Municipality of Kranjska Gora

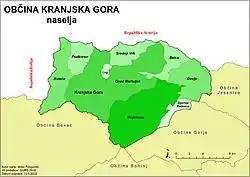
Villages in the municipality

In addition to the municipal seat of Kranjska Gora, the municipality also includes the following settlements: